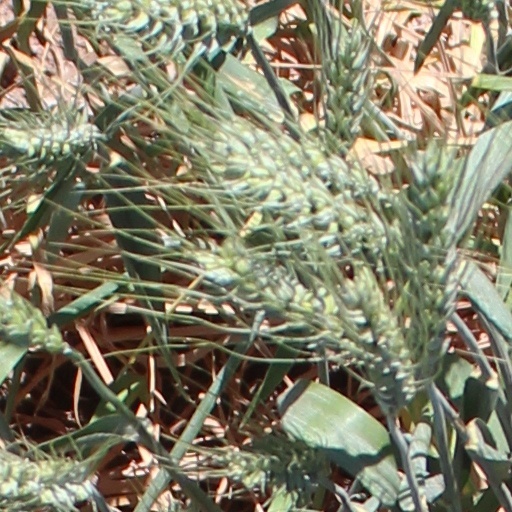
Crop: wheat